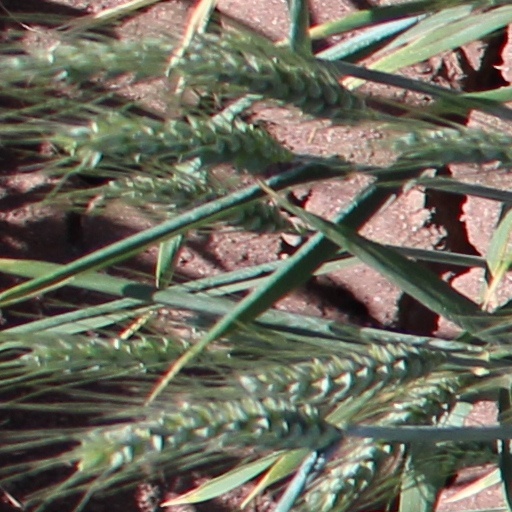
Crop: wheat